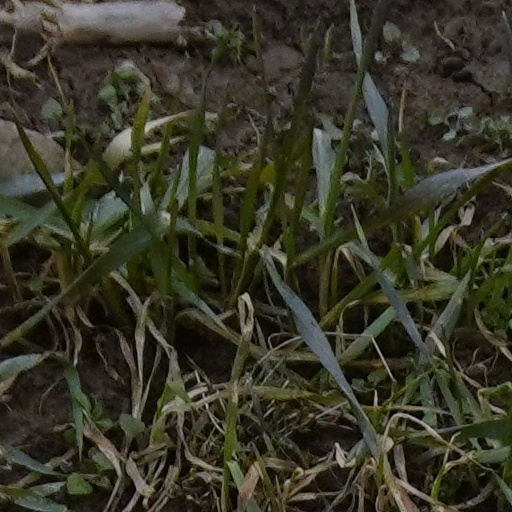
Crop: wheat